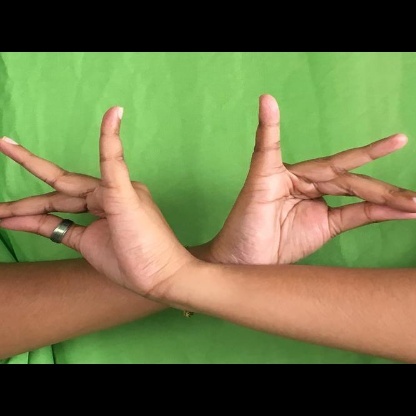
Mudra: Katakavardhana